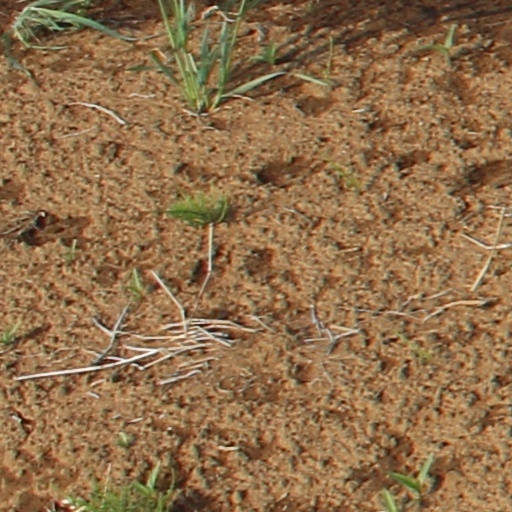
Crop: wheat